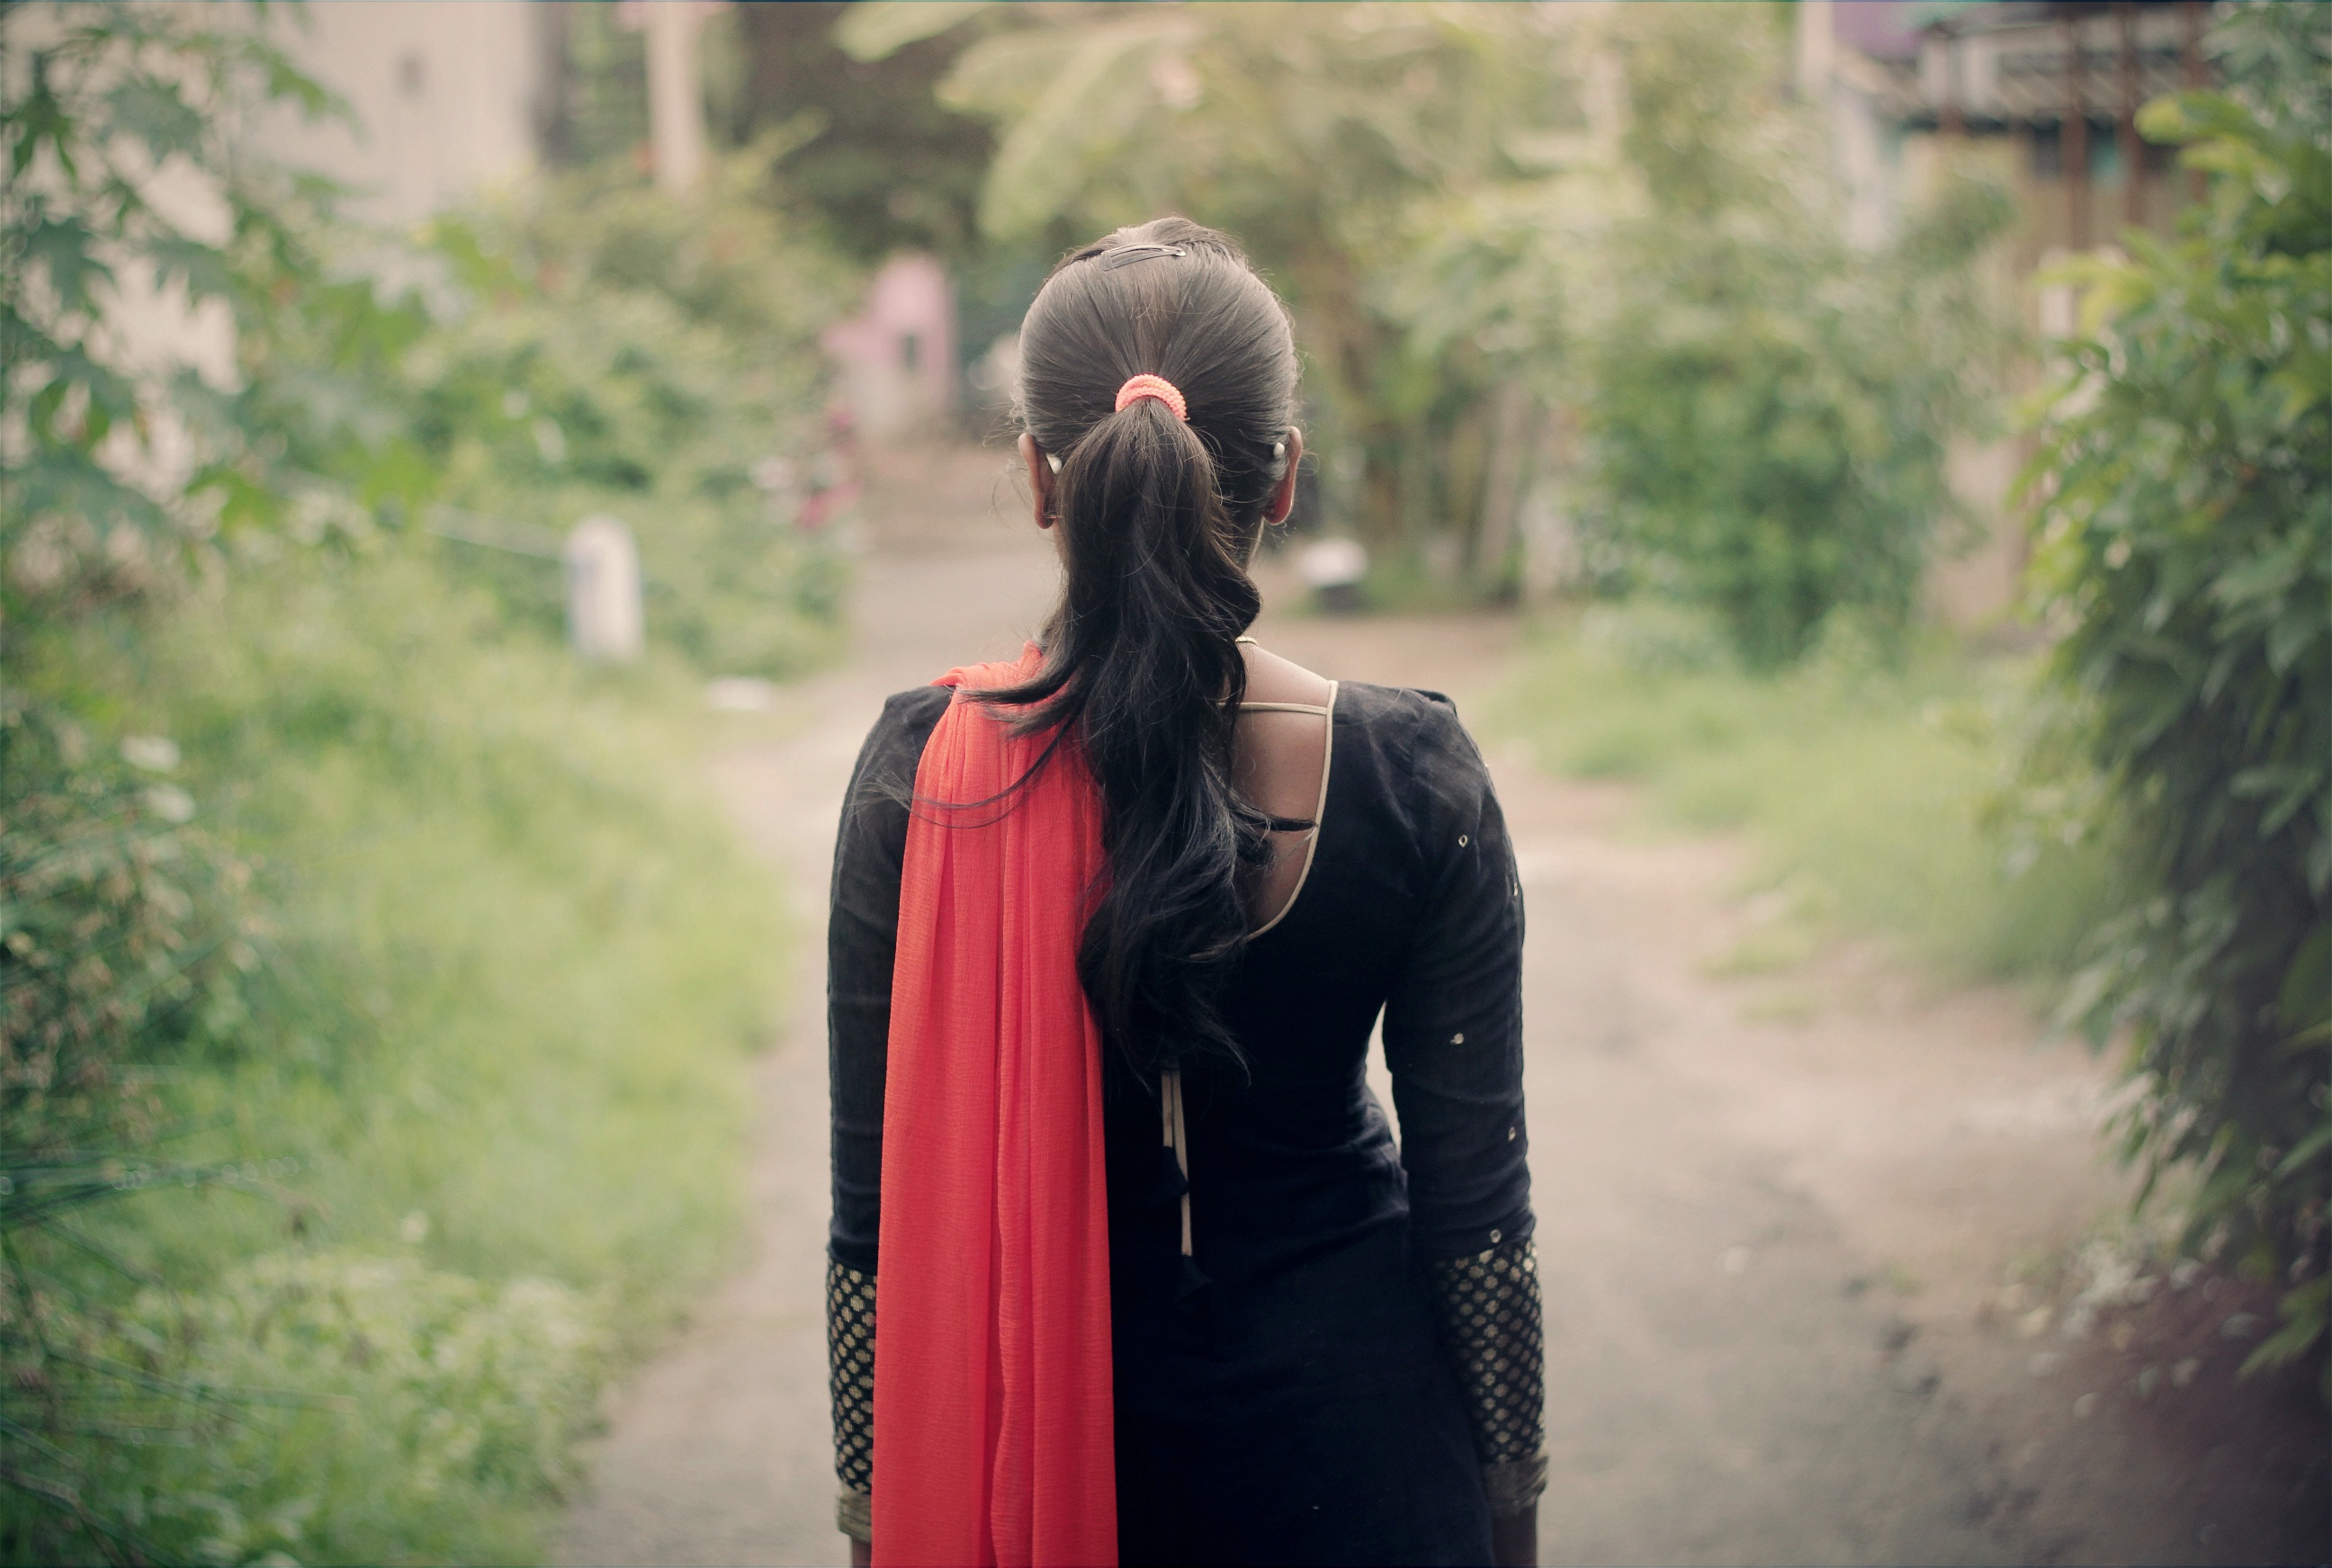
walking, person, people, girl, woman, photography, vacation, travel, female, walk, love, portrait, model, young, color, romance, romantic, fashion, clothing, lifestyle, leisure, behind, life, outdoors, sad, dress, women, photograph, pose, beauty, photo shoot, portrait photography